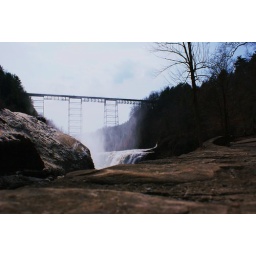
Setting my camera on the rock wall that divided us from the sudden drop resulted in this point of view.